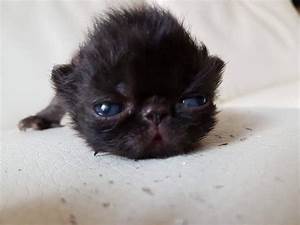
Label: cat